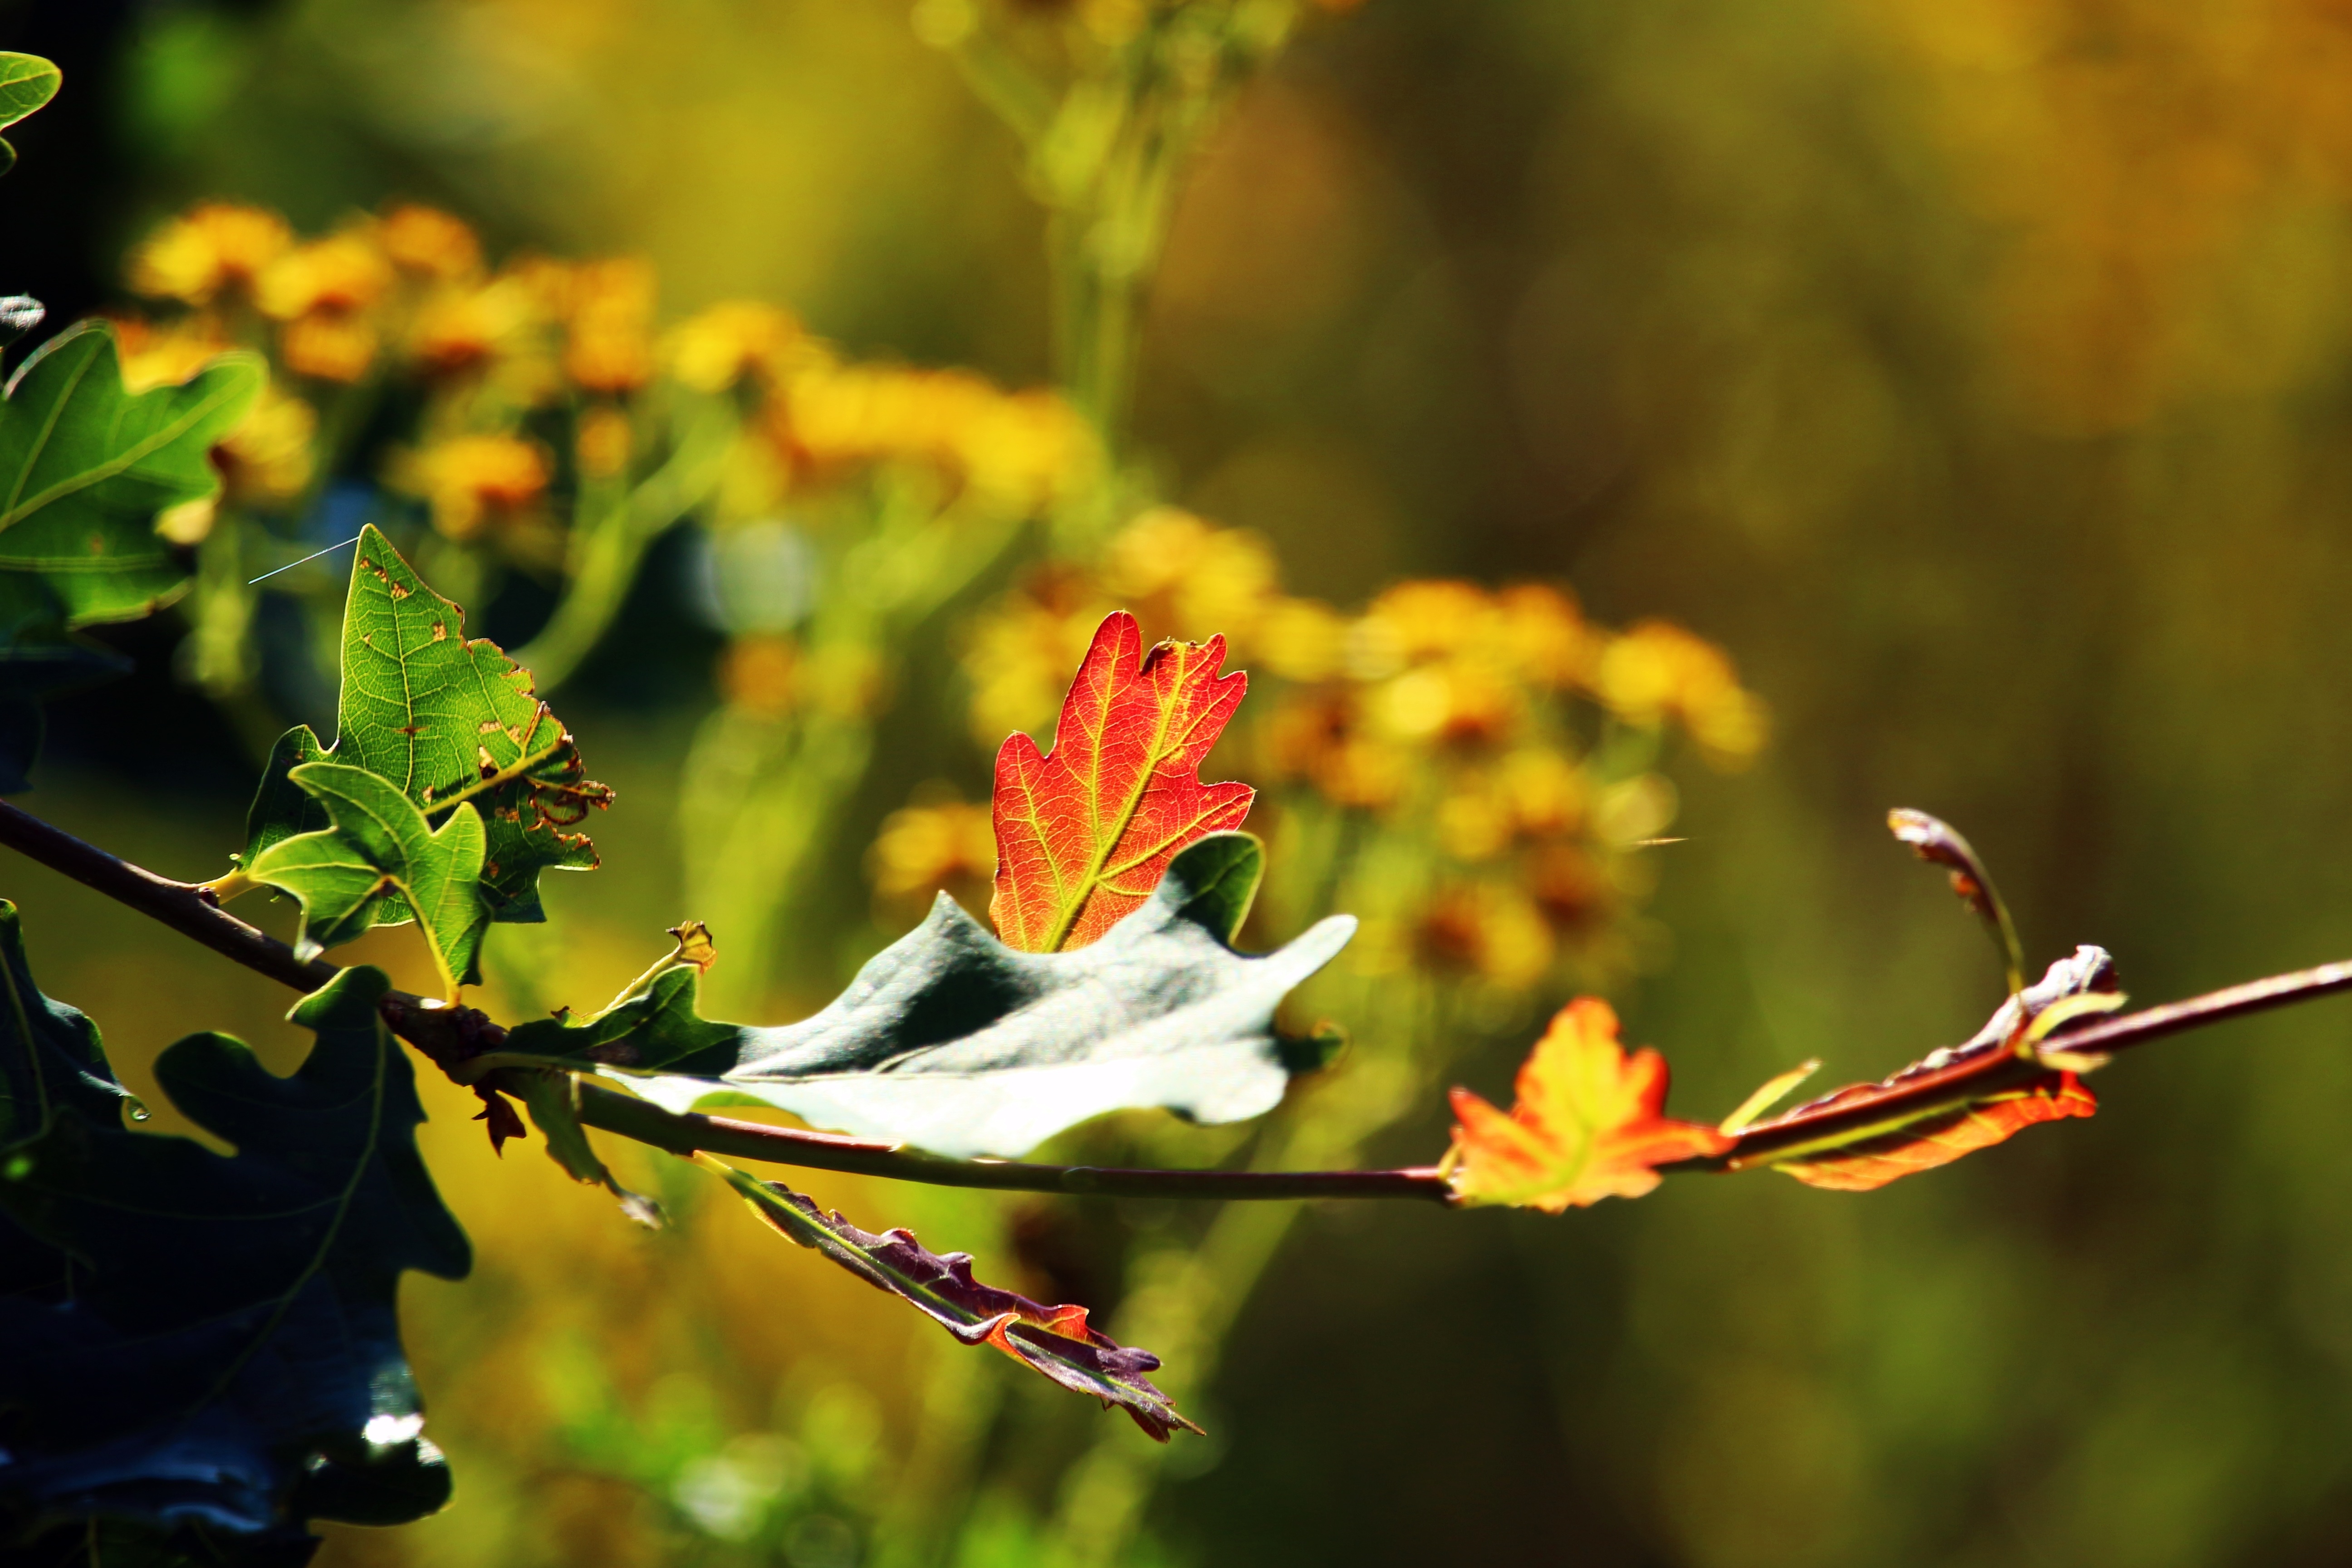
tree, nature, branch, blossom, plant, sunlight, leaf, flower, bloom, green, produce, autumn, botany, yellow, flora, season, fauna, wildflower, close up, leaves, shrub, oak, oak leaves, macro photography, flowering plant, woody plant, land plant